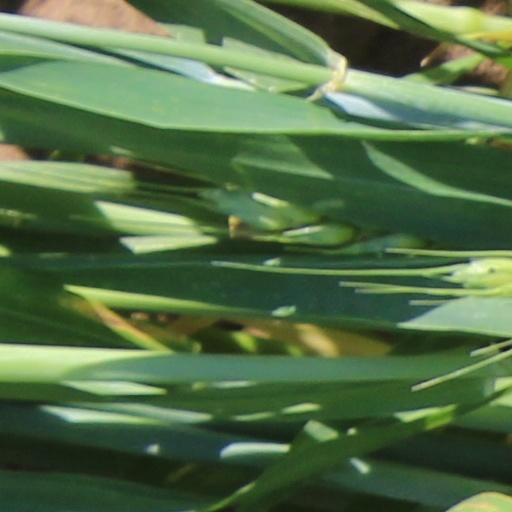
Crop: wheat